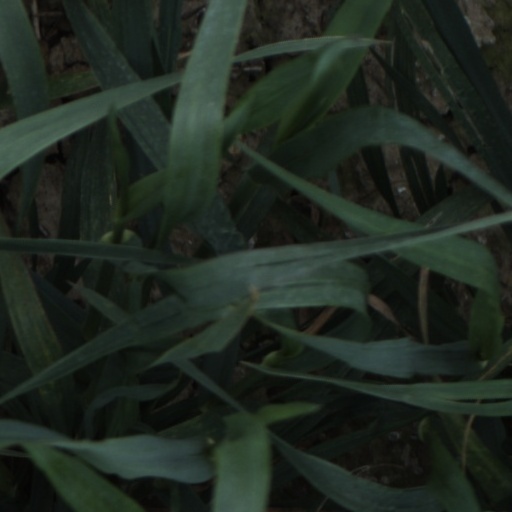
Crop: wheat